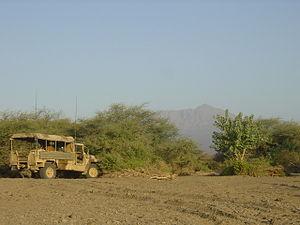
La 13ᵉ demi-brigade de Légion étrangère, créée en 1940, est, avec le RTST, l'un des deux régiments qui rallient en tant qu'unité constituée les Forces françaises libres. Des côtes de Norvège aux sables de Bir Hakeim, de l'Érythrée à l'Alsace, en passant par la Syrie et l'Italie, elle fut de la plupart des campagnes majeures de l'armée française lors de la Seconde Guerre mondiale.